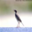
Label: bird